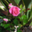
Label: rose